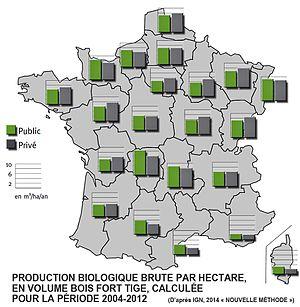
carte présentant, d'après les données de l'inventaire forestier national français la production biologique brute par hectare de ""bois fort tige"" pour la période 2004 2012. Attention les données plus anciennes sont été produites sur la base d'une autre méthodologie et ne sont donc pas directement comparables (et moins précises, selon l'IFN, maintenant assuré par l'IGN)"
Selon l'inventaire forestier national, la forêt en France métropolitaine couvre 17 millions d'hectares soit 170 000 km². Cela correspond à un taux de boisement de 29,7 % du territoire proche du taux mondial et qui est en progression. Elle comprend 136 espèces d'arbres.